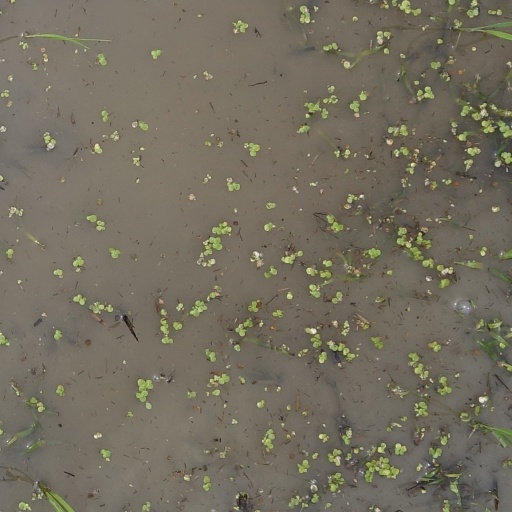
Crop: rice